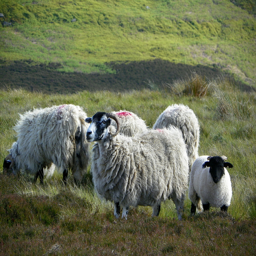
A group of lambs standing around in a grassy field.
a couple of animals standing in a field
Five sheep grazing together; one has been sheered.
Five sheep are grazing in a mountain pasture.
This is a herd of sheep on a field of grass